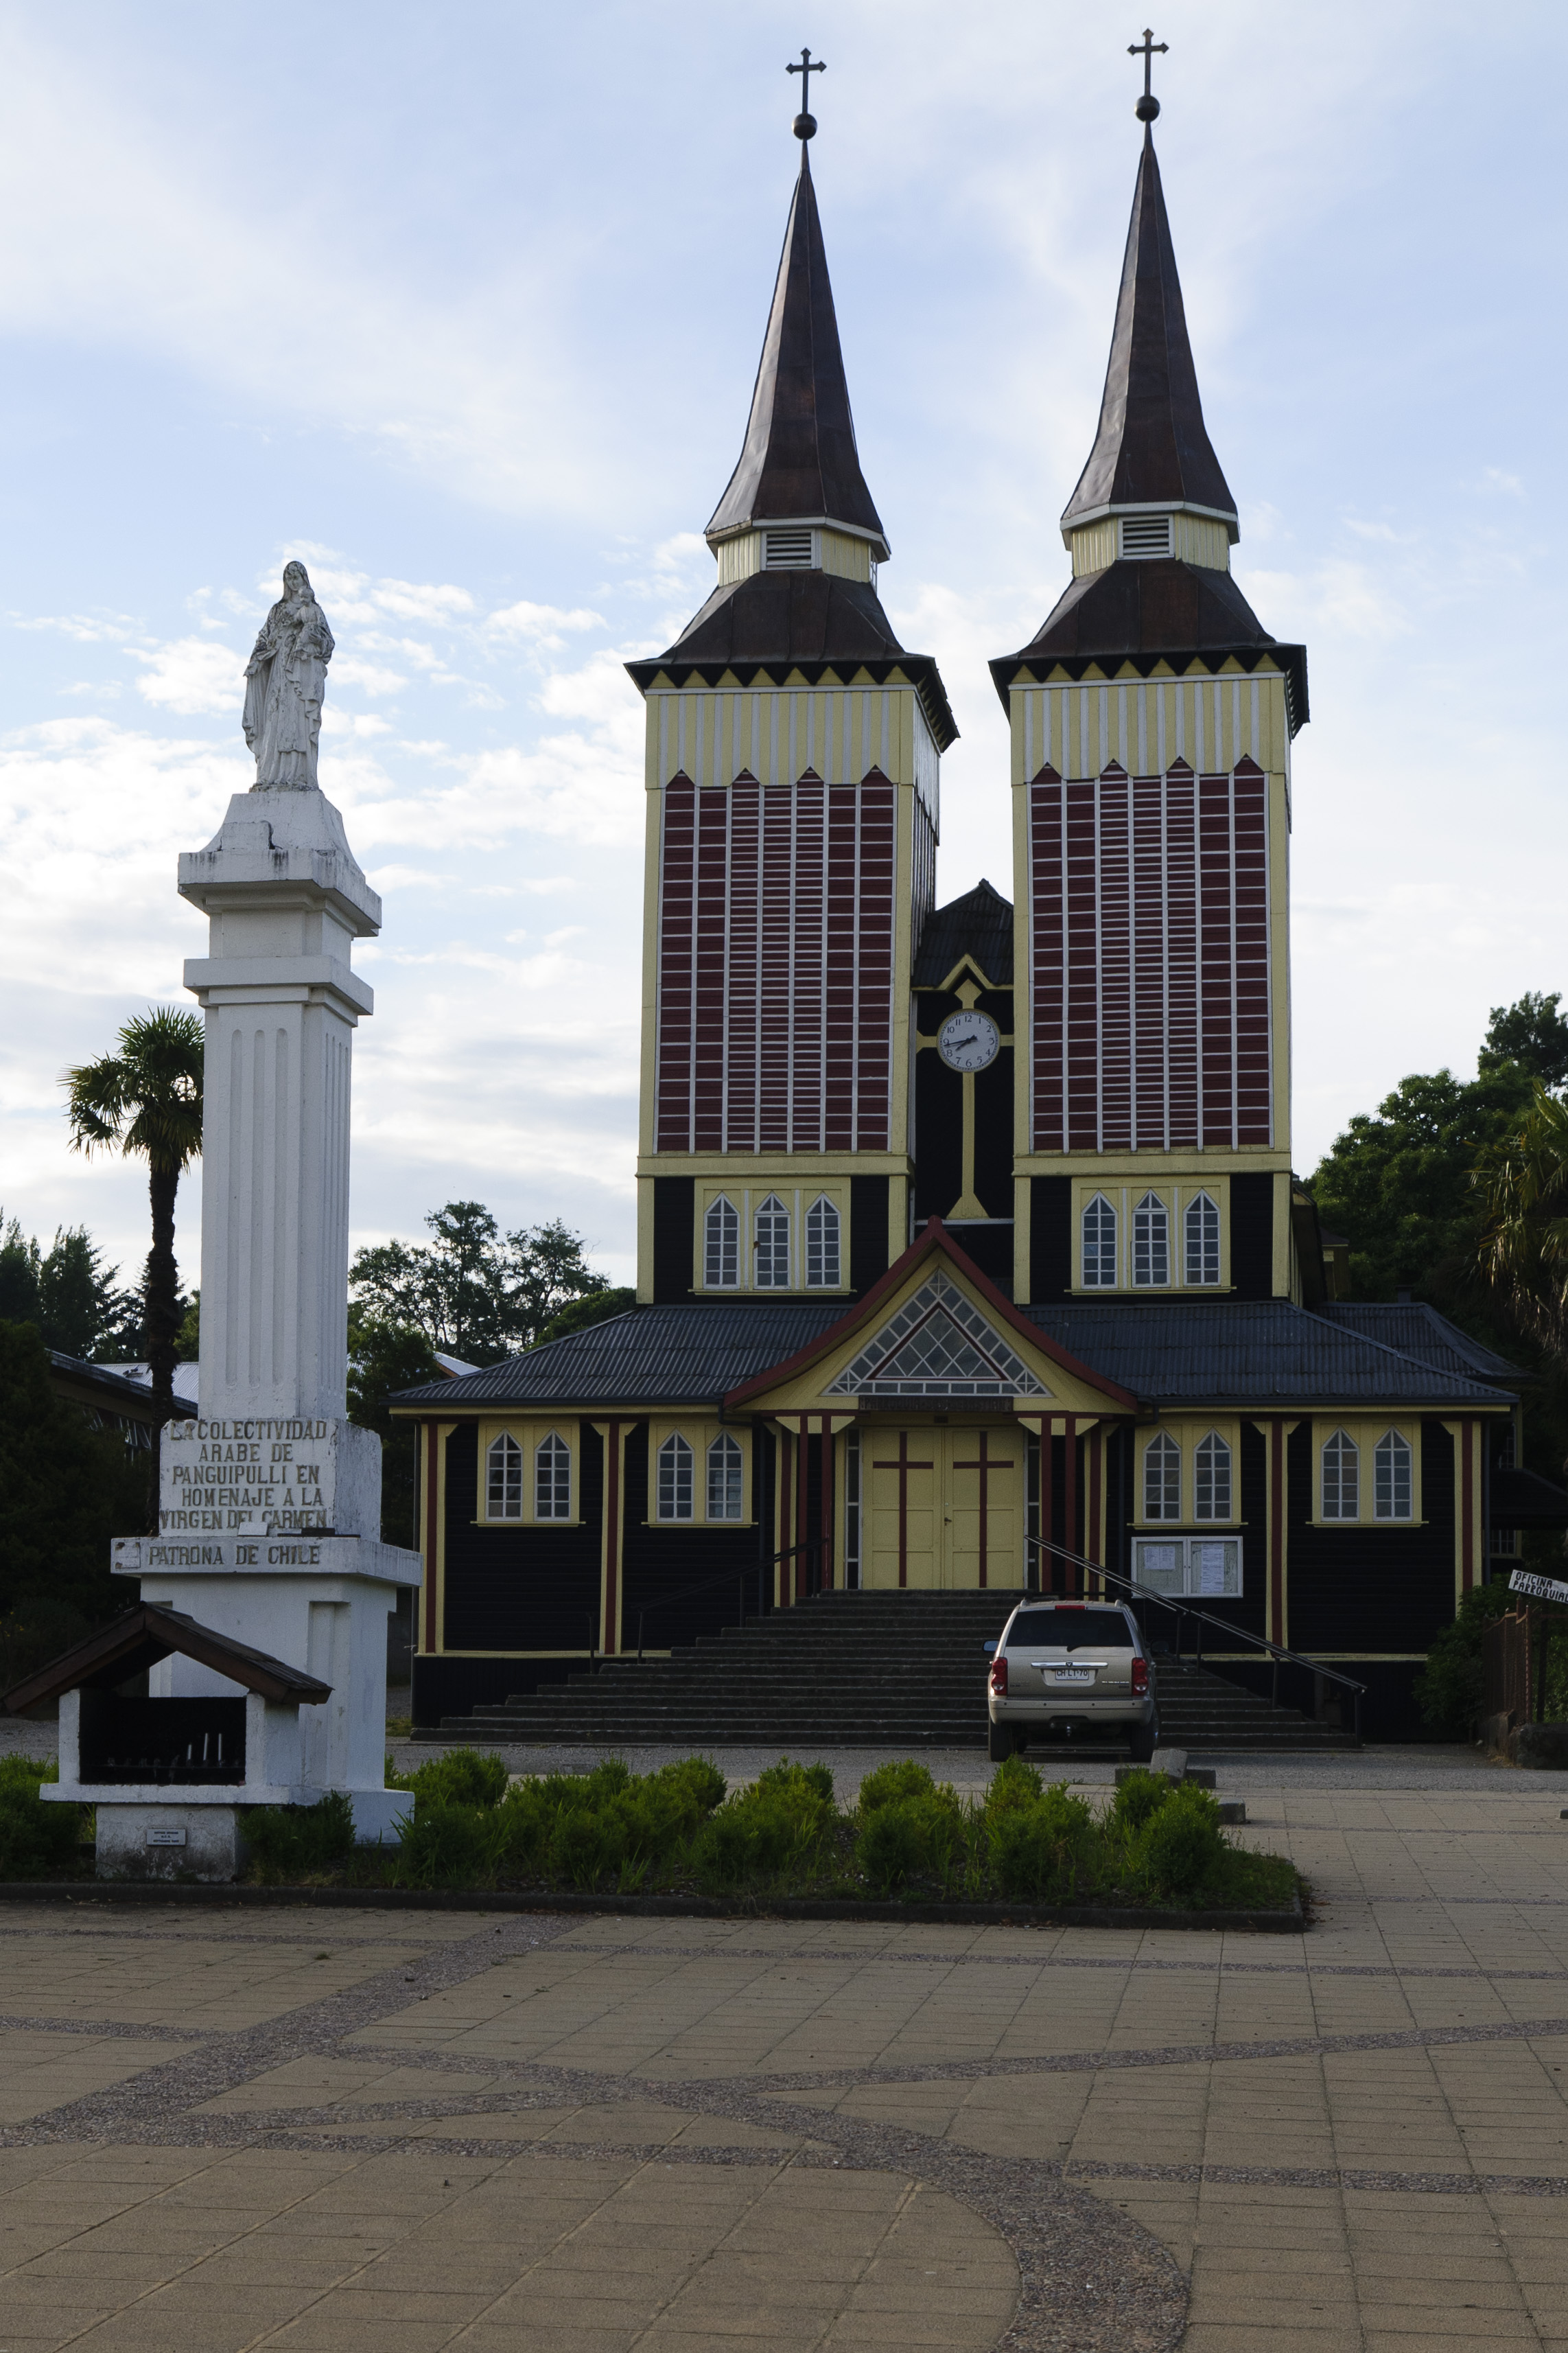
architecture, building, downtown, tower, landmark, facade, church, cathedral, nikon, place of worship, chile, steeple, d300